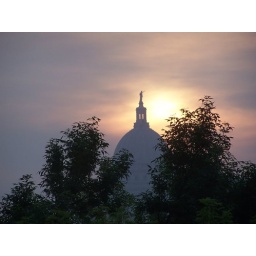
Sunrise through the clouds behind the State Capitol in Madison, WI: the view from my hotel window